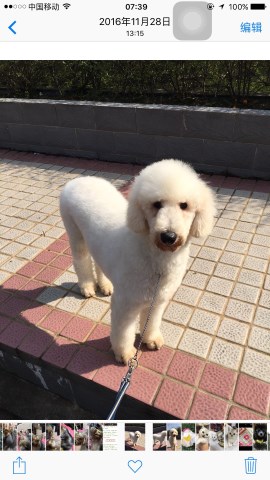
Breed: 316-n000118-standard_poodle